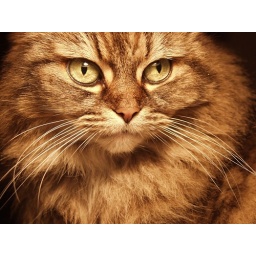
Coco sitting under the desklamp next to my computer